NCT Dream

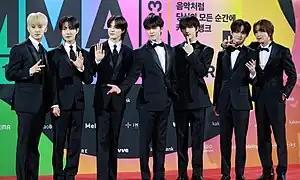
NCT Dream at the 2023 Melon Music Awards

On July 17, 2023, NCT Dream released their third studio album, "ISTJ," which contains 10 tracks including the lead single, "Broken Melodies". They released a six-song EP on March 25, 2024, titled "Dreamscape", pronounced "dream escape". A music video was released at the same time for the song "Smoothie", which depicts the band members playing the game "Fruit Ninja". The band embarked on on May 3 in Seoul, traveling throughout Asia, North and South America, and Europe. NCT Dream released their debut English single "Rains in Heaven" on August 23. The track was later included on their fourth full-length album, "Dreamscape", released on November 11. NCT Dream released their fifth studio album, "Go Back To The Future", on July 14, 2025, with the tracks "BTTF" and "Chiller" released as double lead singles; the album is conceptually inspired by the "Back To The Future" film franchise.